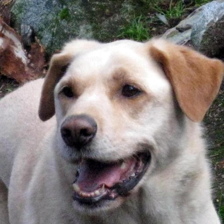
Label: animals